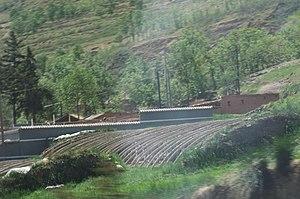
Serres dans un village du plateau du Tibet, dans situé sur le Xian de Huangyuan, municipalité de Xining, province de Qinghai, Chine.
Le xian de Huangyuan, autrefois appelé Chiling est un district administratif de la province du Qinghai en Chine. Il est placé sous la juridiction de la ville-préfecture de Xining.